Music of Mexico

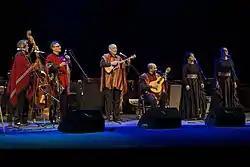
Los Folkloristas a musical group formed in Mexico City in 1966 and dedicated to the research, execution, and dissemination of traditional Latin American music. Since its creation, almost fifty musicians have passed through the group.

The music of Mexico reflects the nation's rich cultural heritage, shaped by diverse influences and a wide variety of genres and performance styles. European, Indigenous, and African traditions have all contributed uniquely to its musical identity. Since the 19th century, music has also served as a form of national expression.